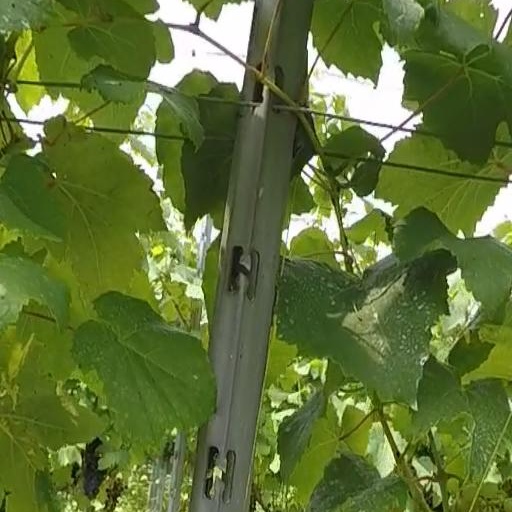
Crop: grape